Paul Patrick

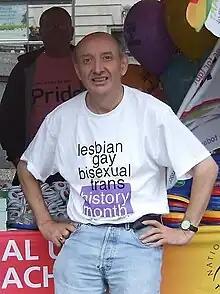
Paul Patrick at Pride London - 30 June 2007

Paul Patrick (23 July 1950, South Shields – 22 May 2008, Burnley) was an English teacher and lesbian, gay, bisexual and transgender (LGBT) rights activist. He was openly gay and focused on homophobia in the public and voluntary sectors, particularly in the education system.